Berlin Style

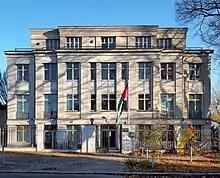
Jordanian Embassy, Berlin, built in 1995

The Berlin Style (also referred to as Berlin Classicism) is a neotraditional style of architecture that has developed in Germany since the fall of the Berlin Wall. It is characterized by streamlined design and sparse decoration, and is influenced both by the classical architecture of Schinkel and the Gründerzeit, as well as early 20th century Modernism and Art Deco.